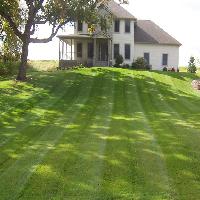
Weather: sun or clear